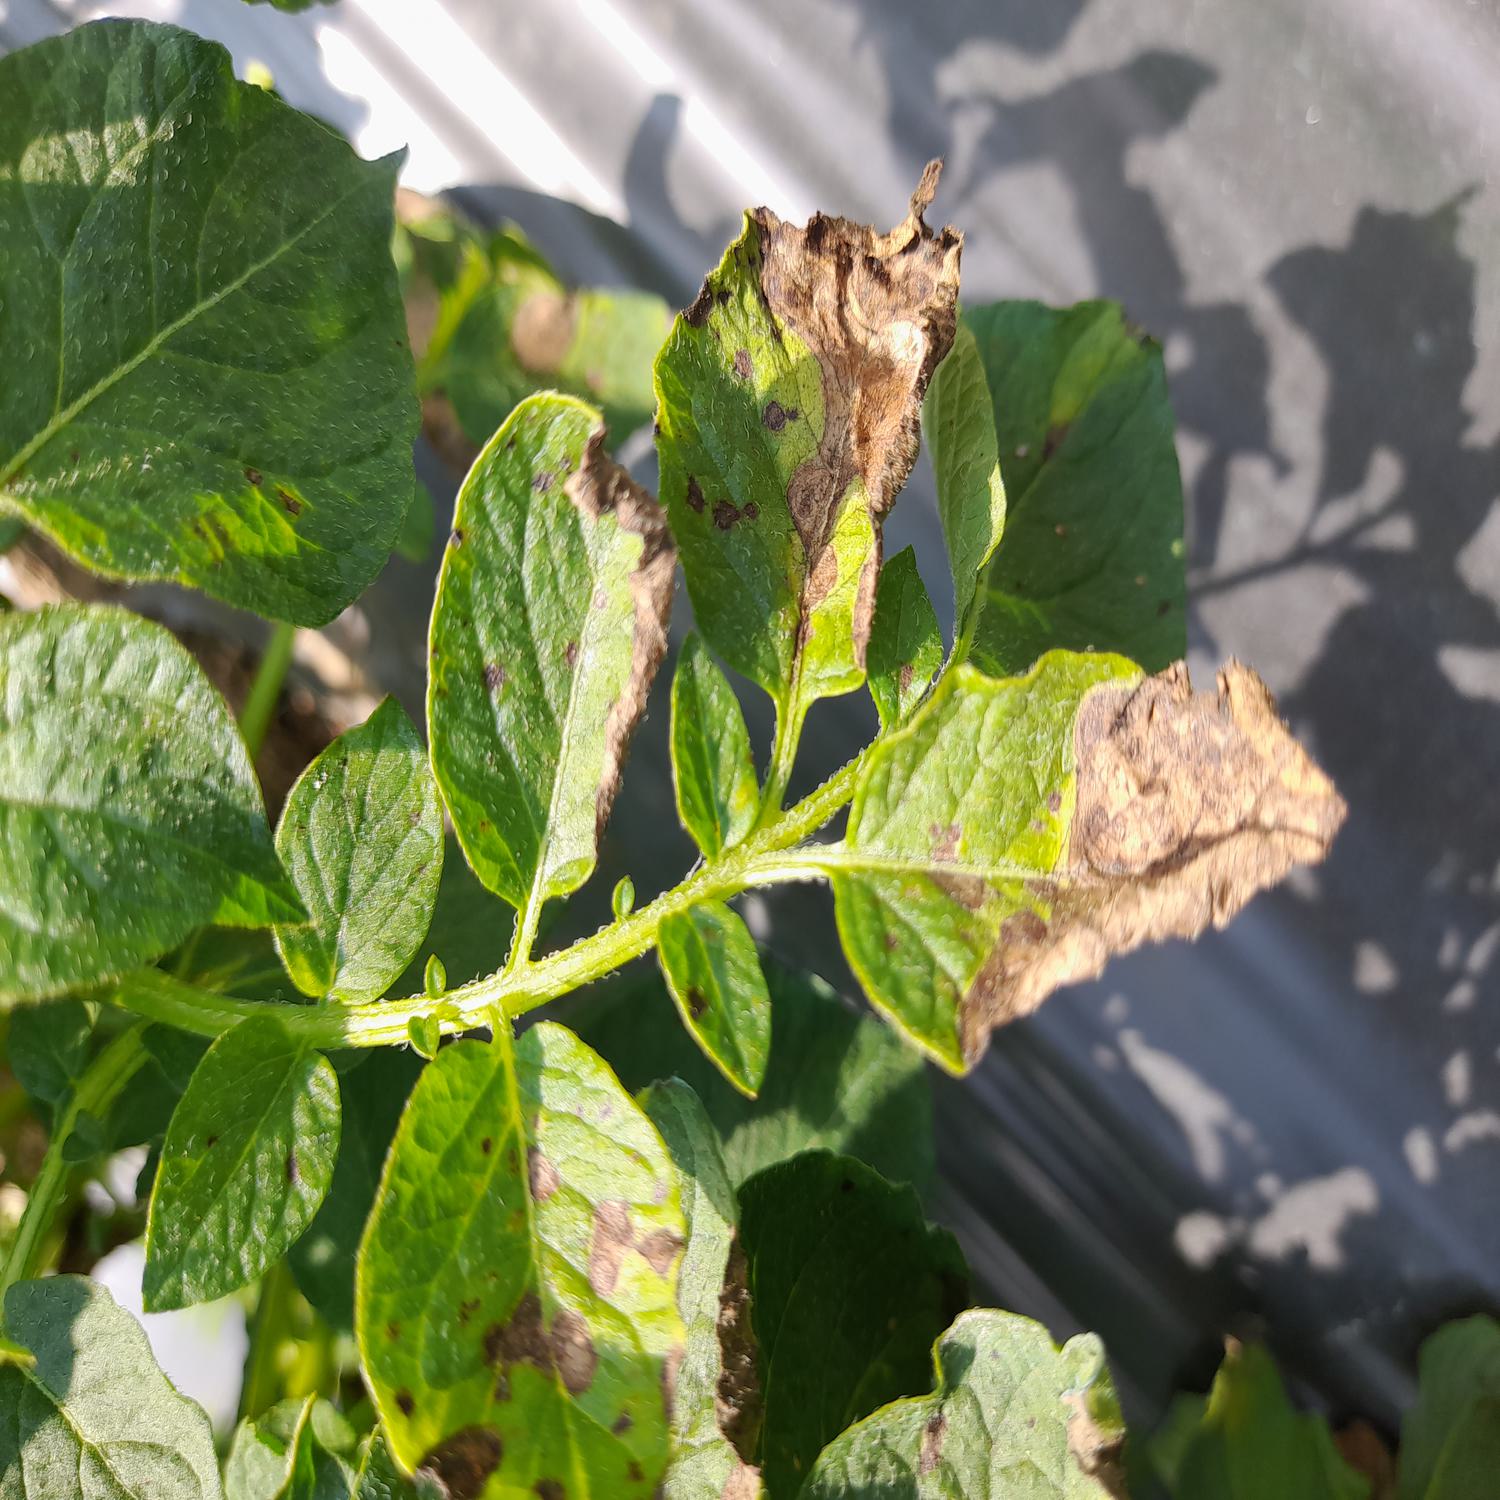
Label: Fungi